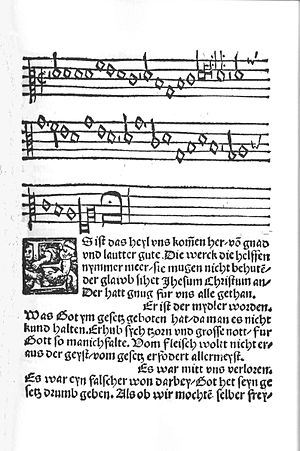
Paul Speratus
Es ist das heyl vns kommen her (Guds Søn kom ned fra Himmerig) i den første lutherske salmebog Achtliederbuch udgivet i 1524
Paul Speratus var en tysk reformator og salmedigter. Han var en af Martin Luthers fortrolige, hofprædikant og evangelisk-luthersk biskop i Pomesanien.